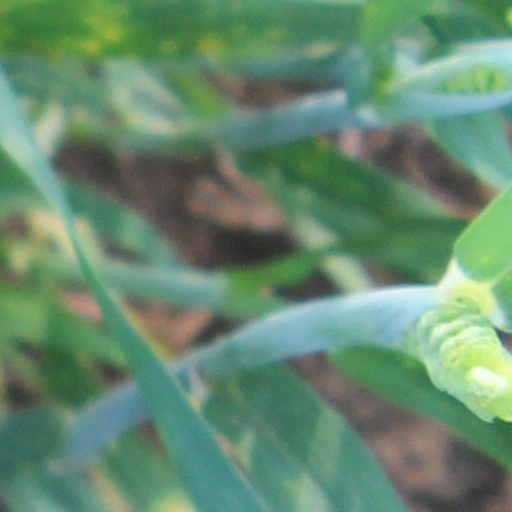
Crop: wheat